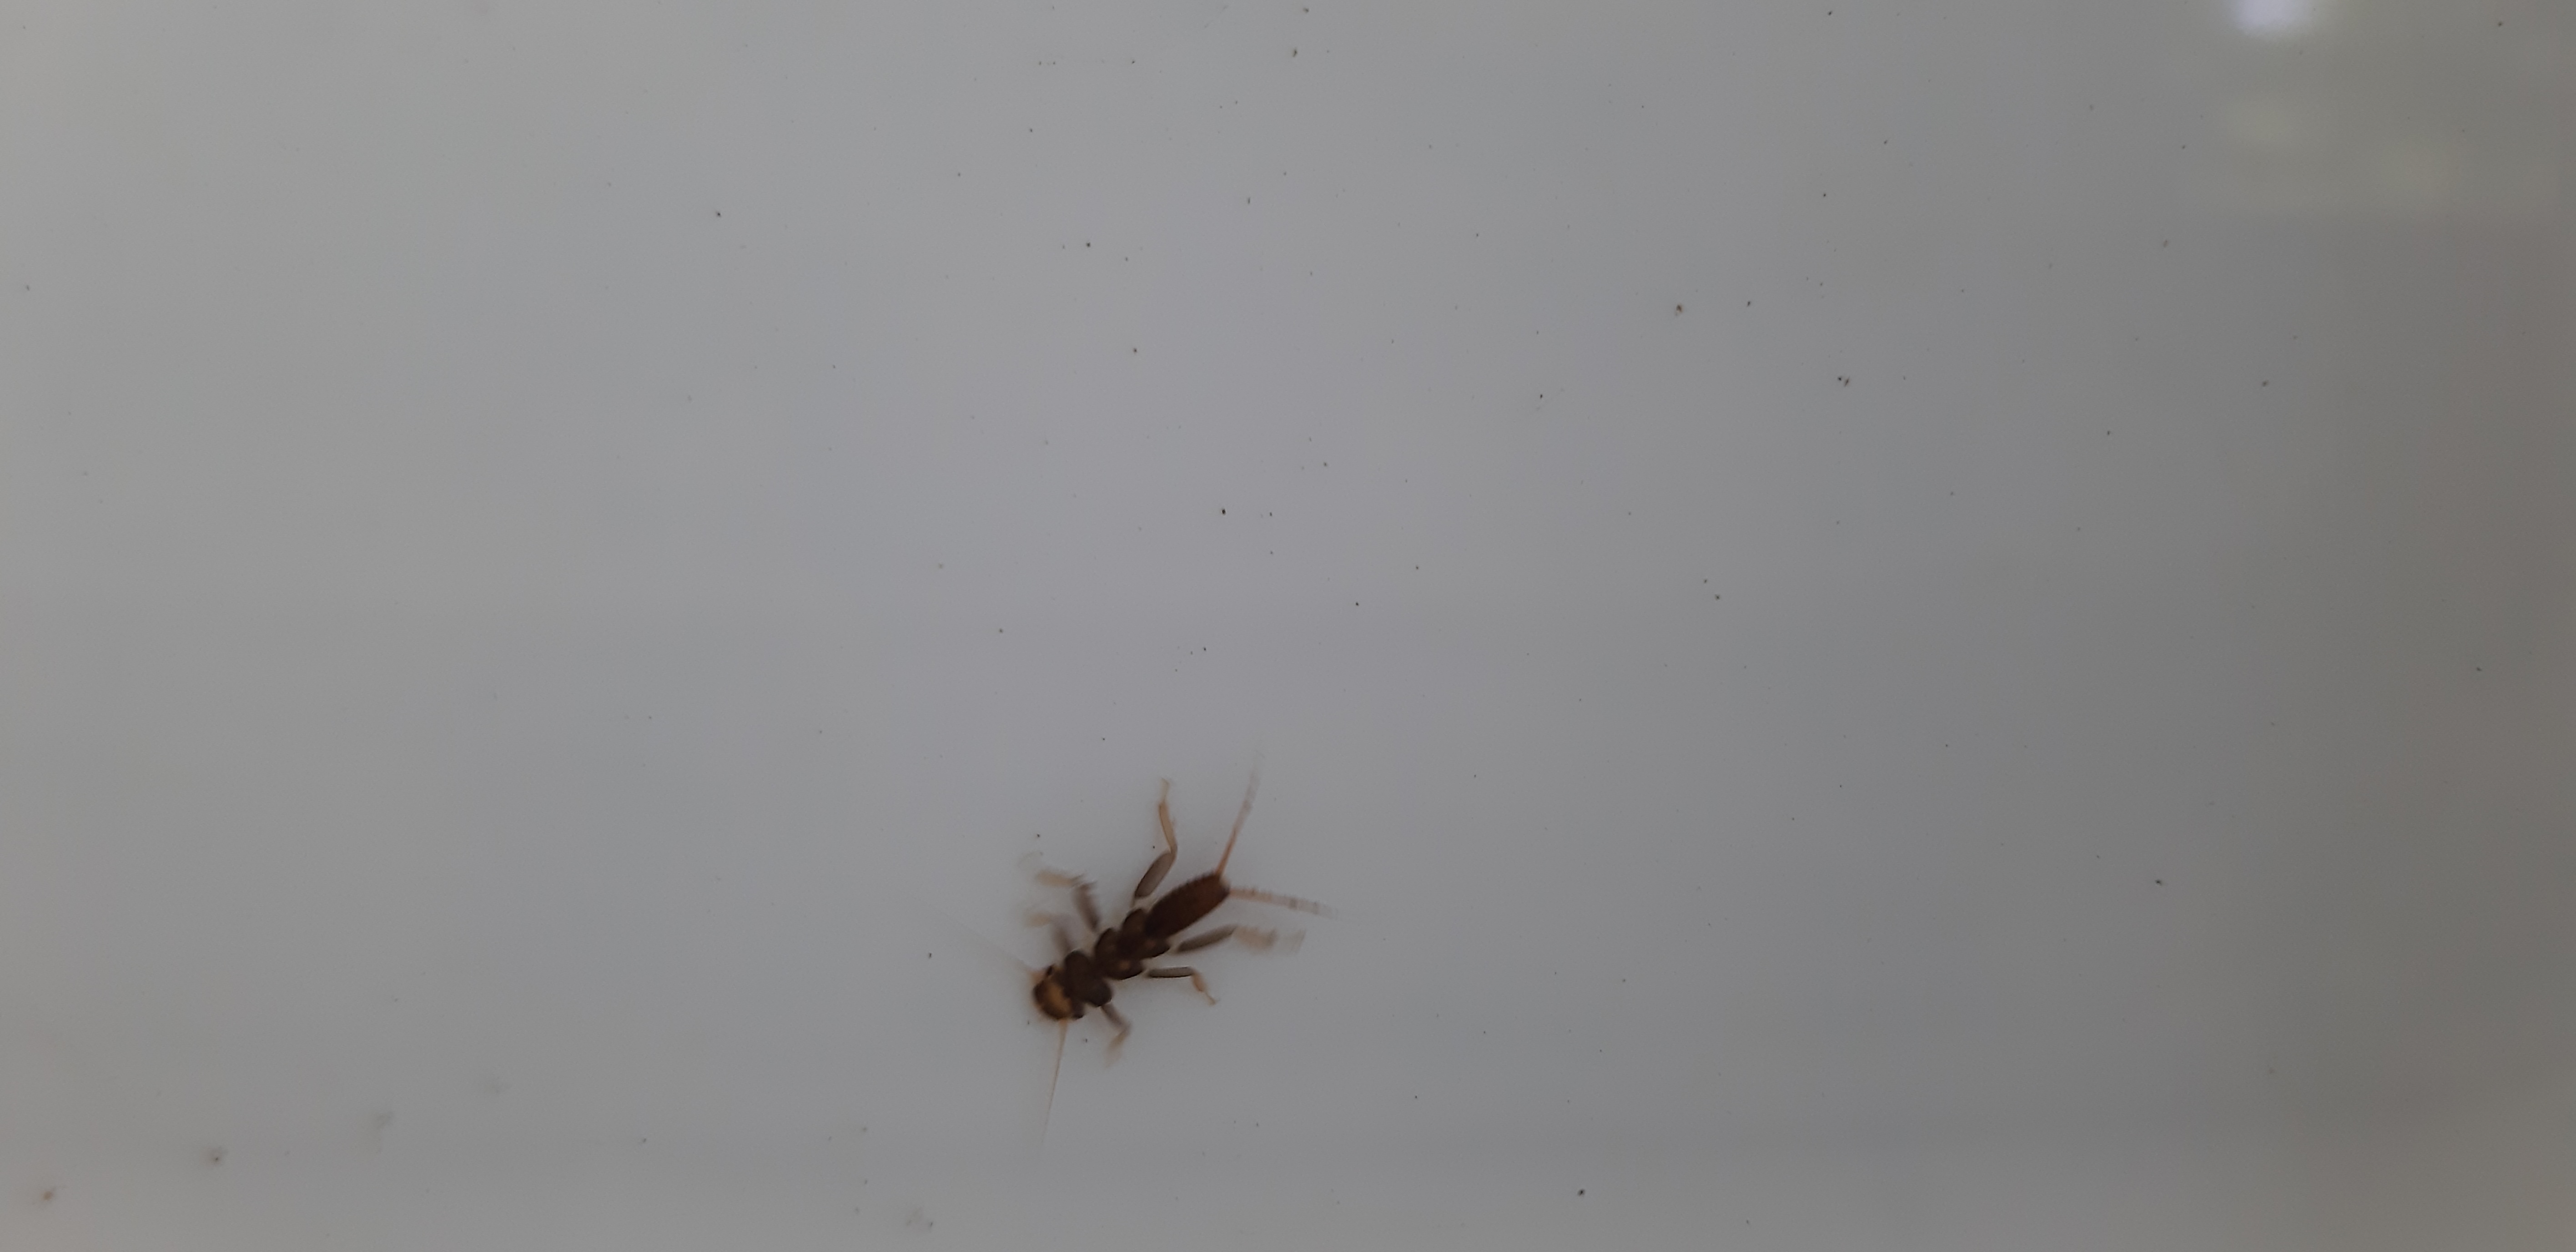
Macroinvertebrate group: stoneflies